Tomb of Perneb

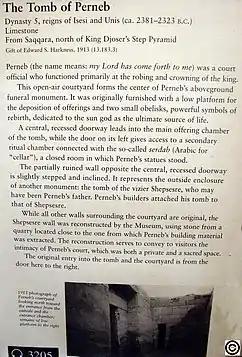

The tomb was dismantled in 1913 by Albert Lythgoe and Ambrose Lansing, with the help of countless Egyptian workers. It was brought to the United States from Saqqara that year, where it was received and organized by Caroline Williams. It was reassembled at the MMA, in Gallery D4.